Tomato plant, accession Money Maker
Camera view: tilt-top (135 deg); turntable rotation: 180 degrees
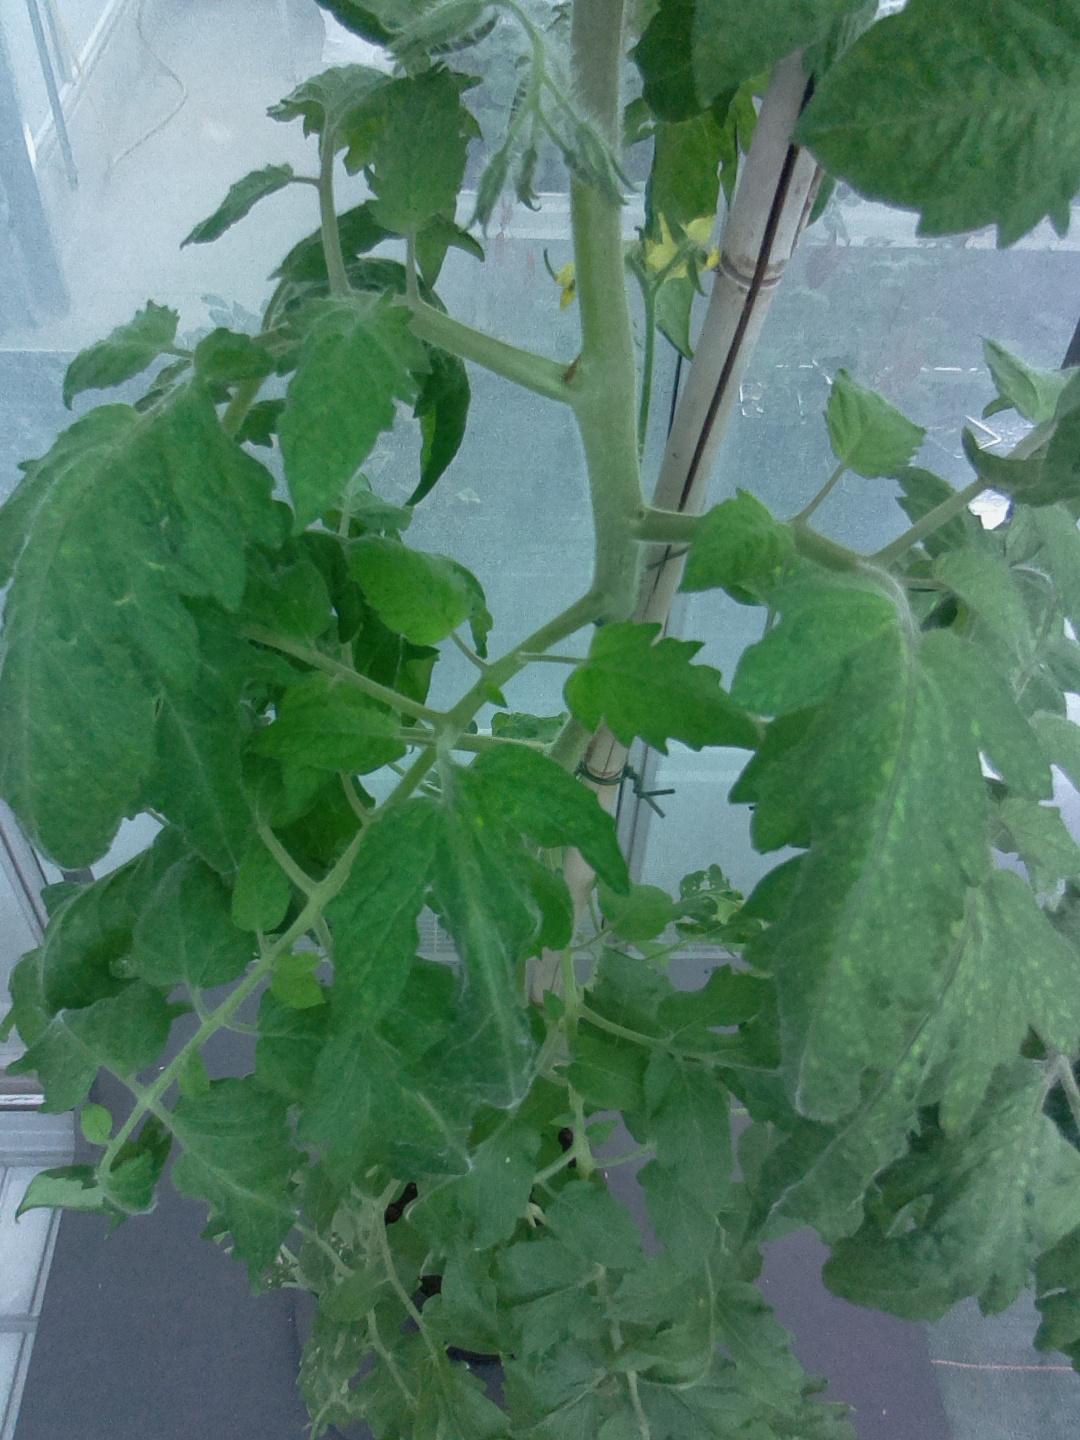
BBCH growth stage 61: 10%-20% of flowers open